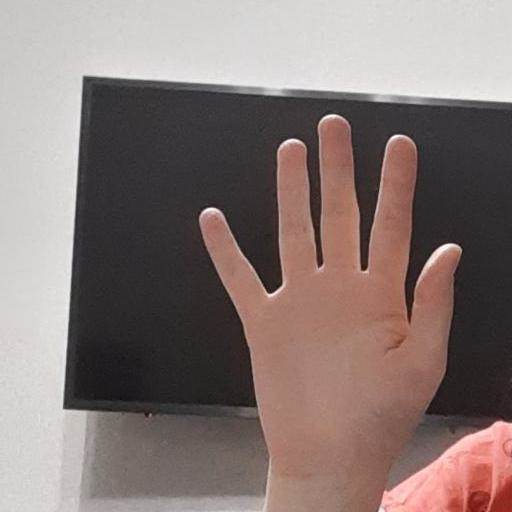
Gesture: palm